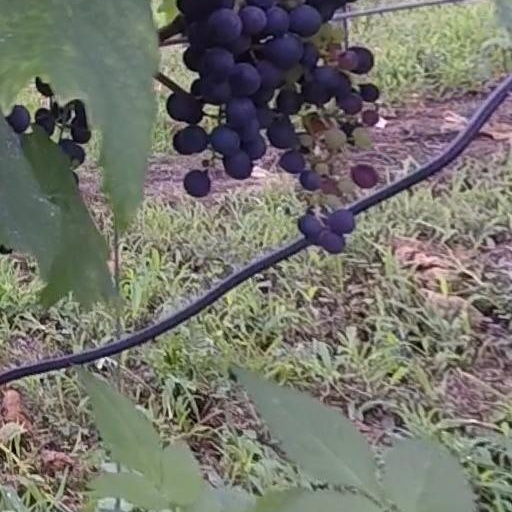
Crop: grape